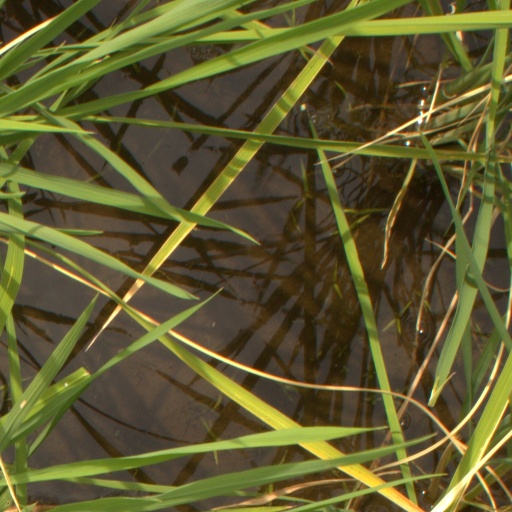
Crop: rice